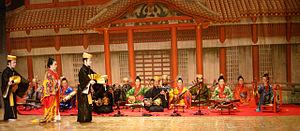
La musique d'Okinawa ou shimauta est directement influencée par la musique des divers pays entourant Okinawa : le Japon, la Chine, l'Indonésie et la Polynésie.
Le yangqin', également tympanon chinois en français, est un instrument de musique chinois à cordes frappées, faisant partie de la famille des cithares sur table.